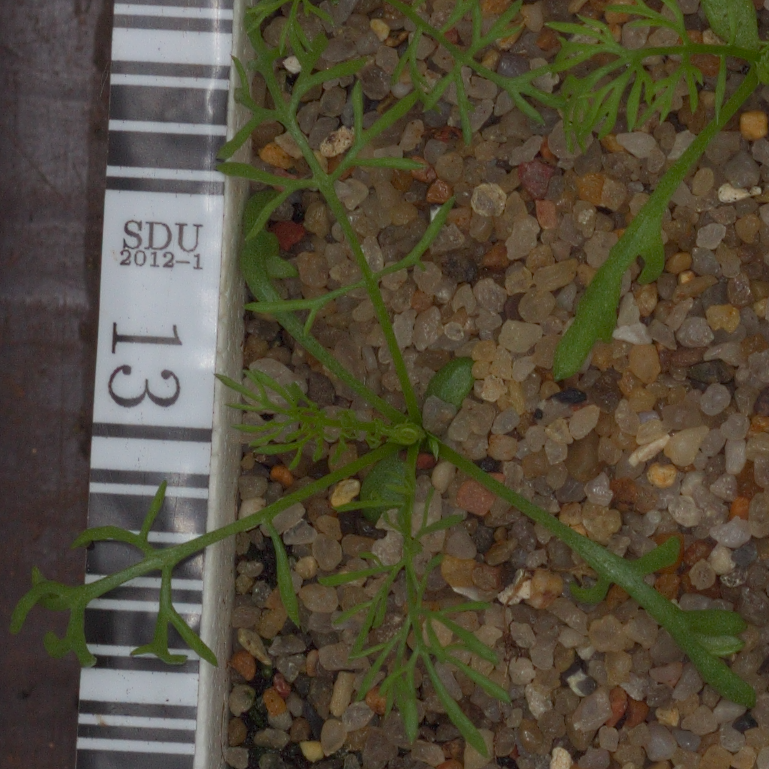
Label: scentless_mayweed